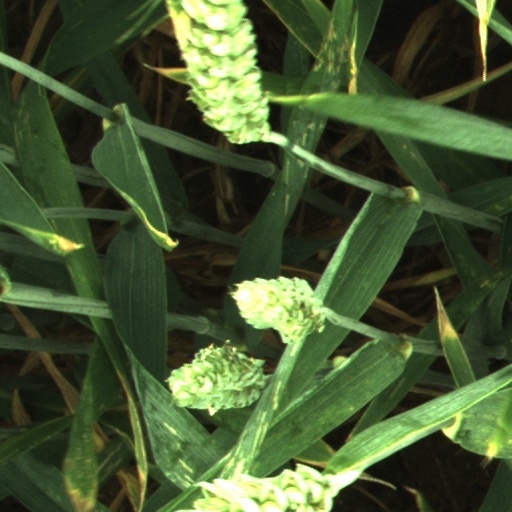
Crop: wheat